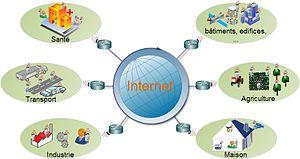
cas d'usage de 6LoWPAN
6LoWPAN est l'acronyme de IPv6 Low power Wireless Personal Area Networks ou IPv6 LoW Power wireless Area Networks.
Les liaisons sans fil à faible consommation énergétique sont de plus en plus utilisées afin de faire fonctionner des équipements connectés ou des réseaux de capteurs.